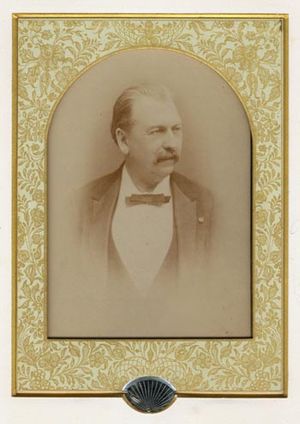
Jean-Baptiste Moens
Jean-Baptiste Moens
Jean-Baptiste Philippe Constant Moens var en belgisk filatelist som er betragtet som en af de første frimærkerforhandlere og -samlere.